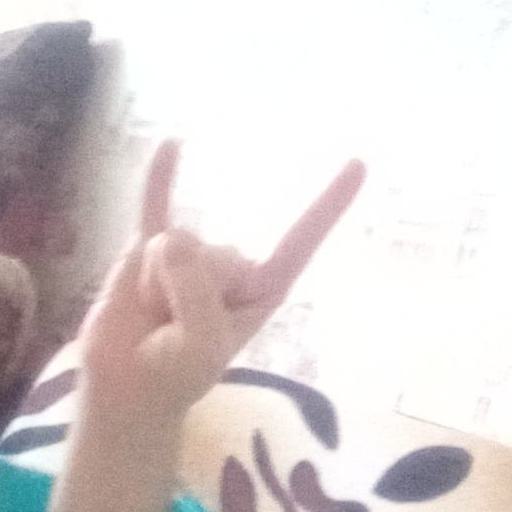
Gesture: rock